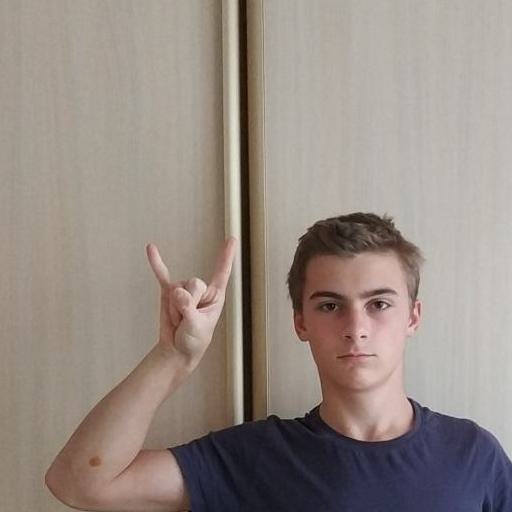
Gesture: rock